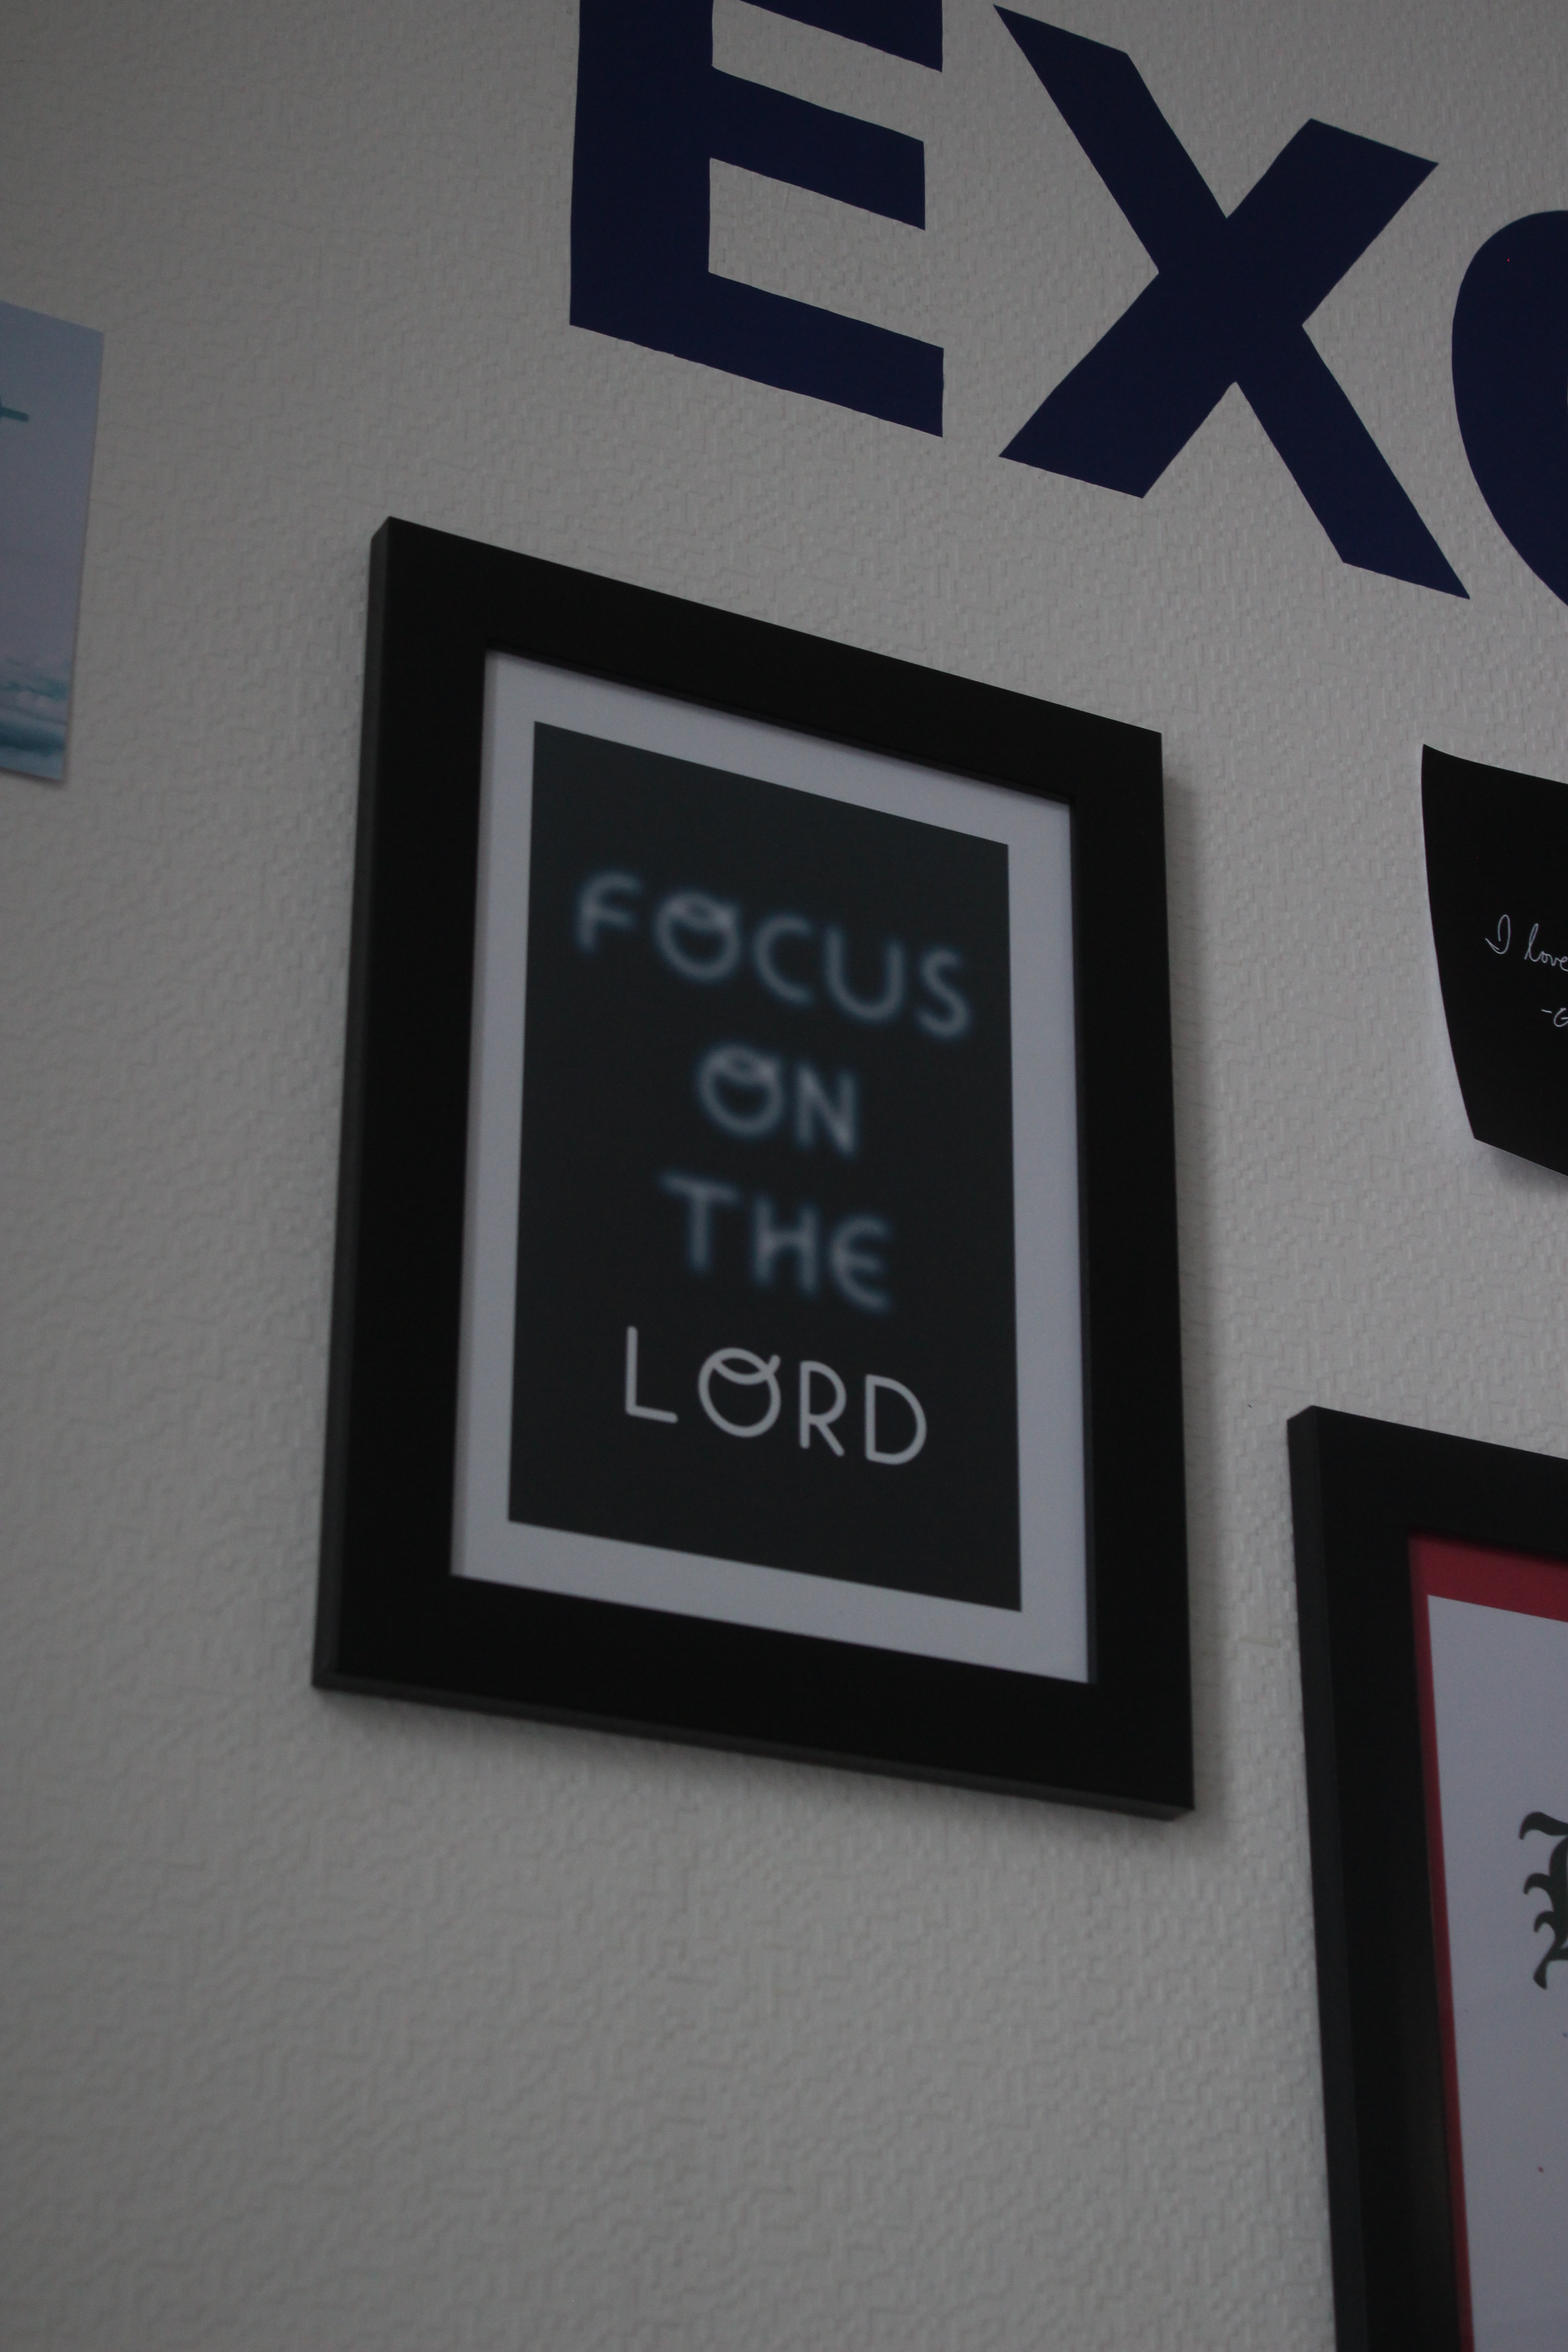
white, number, sign, black, signage, brand, font, design, shape